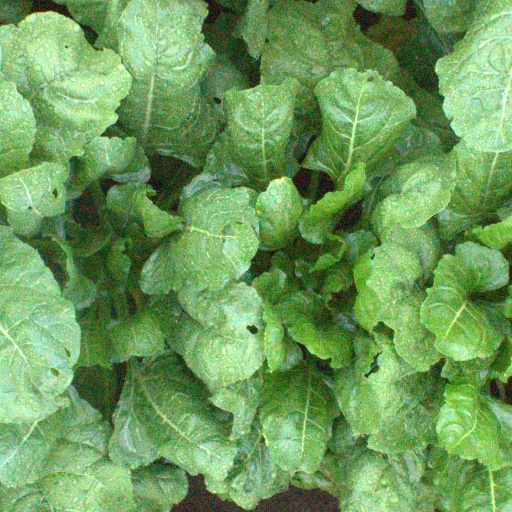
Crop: sugar beet